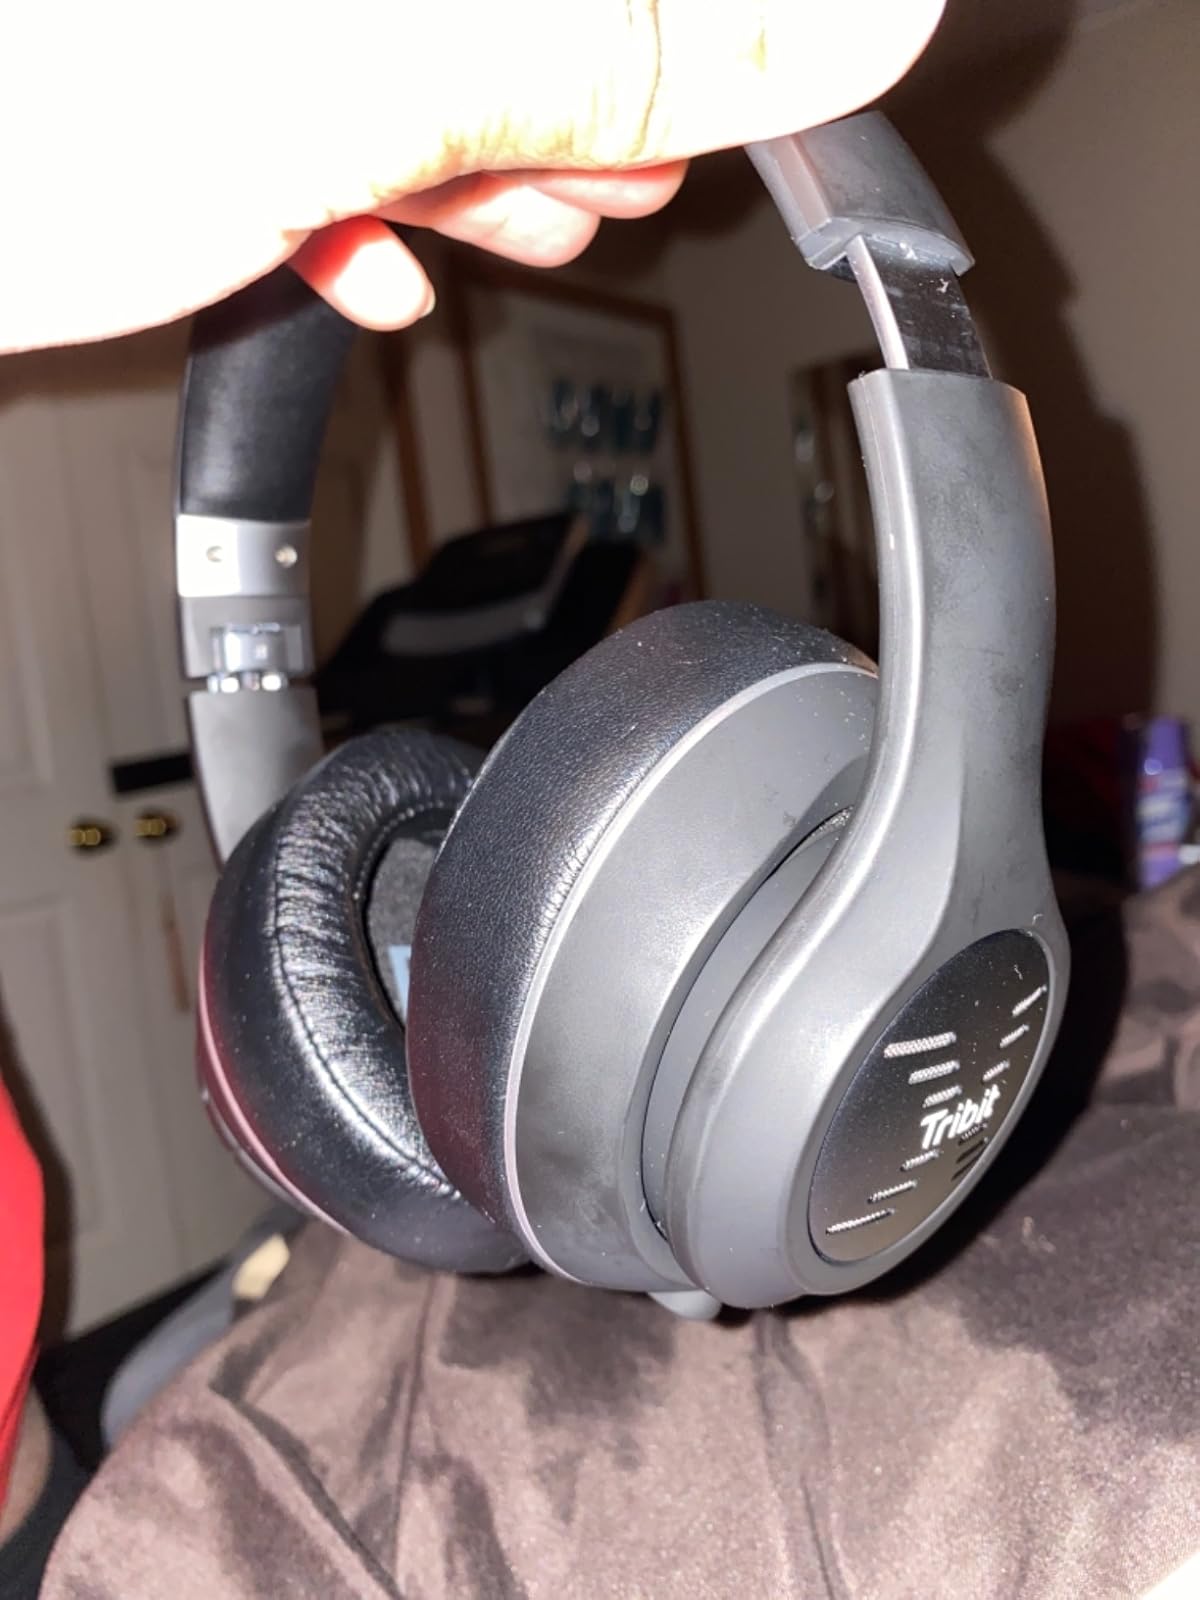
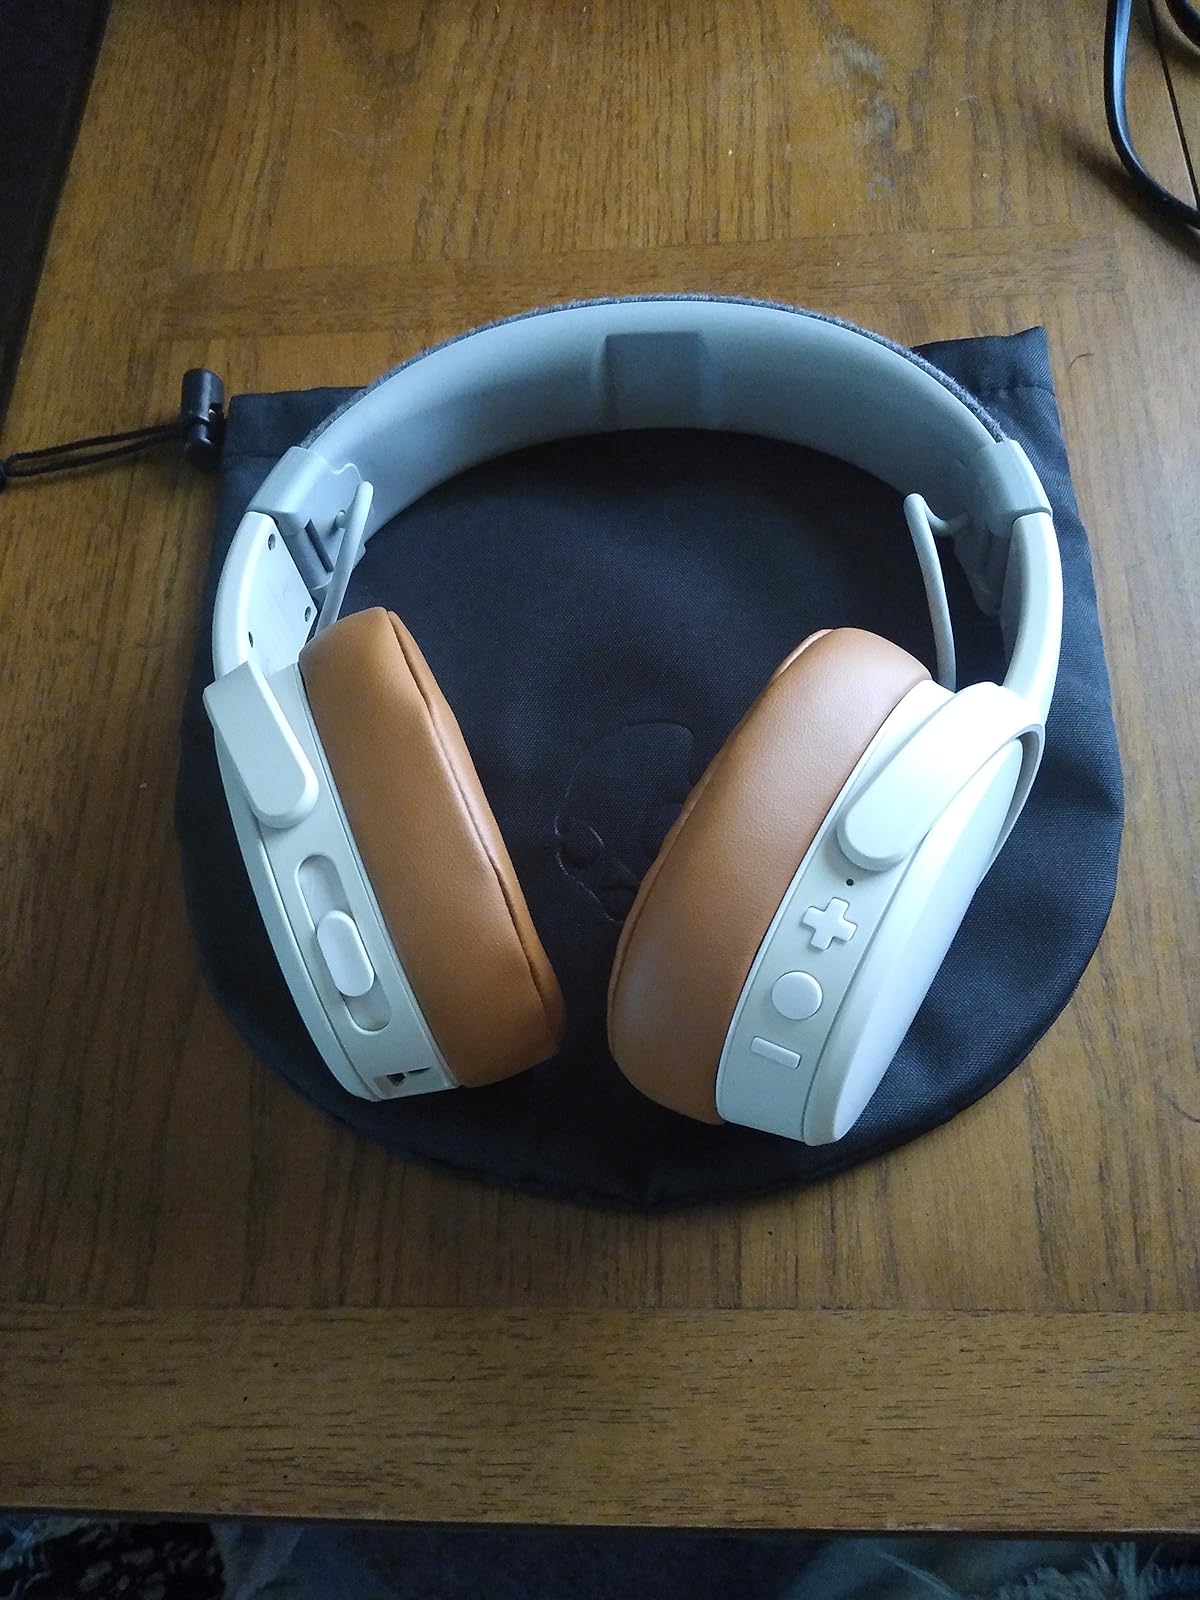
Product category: headphones
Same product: no